2021 AFC Divisional playoff game (Buffalo–Kansas City)

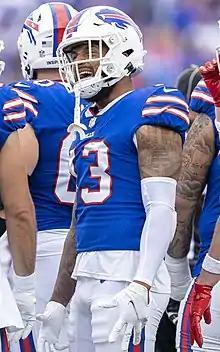
Gabe Davis' four touchdown receptions in the game set a new single-game NFL playoff record

In the second quarter, Mahomes completed a 21-yard pass to Travis Kelce and Clyde Edwards-Helaire rushed for a 22-yard gain on an 81-yard drive to score on Mahomes' 2-yard touchdown pass to Byron Pringle, giving the Chiefs a 14–7 lead. The Bills countered with a drive in which Josh Allen rushed twice for 20 yards and completed 5/5 passes for 55, the last an 18-yard touchdown completion to Gabe Davis, tying the score at 14–14 with 42 seconds left in the half. Kansas City then advanced to the Bills 32, but Butker missed a 50-yard field goal attempt as the second quarter clock ran out.